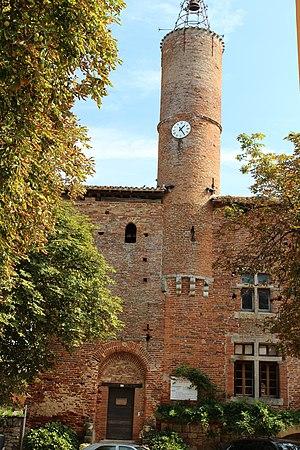
Façade du château de BIOULE Château templier DU XI &amp
Cet article recense les monuments historiques de Tarn-et-Garonne, en France.
Bioule est une commune française, située dans le département de Tarn-et-Garonne en région Occitanie.
Le château de Bioule est situé à Bioule dans le département du Tarn-et-Garonne en région Occitanie.